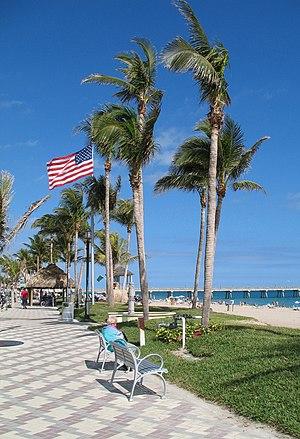
Deerfield Beach (Floride, Etats Unis): le plage et la jetée